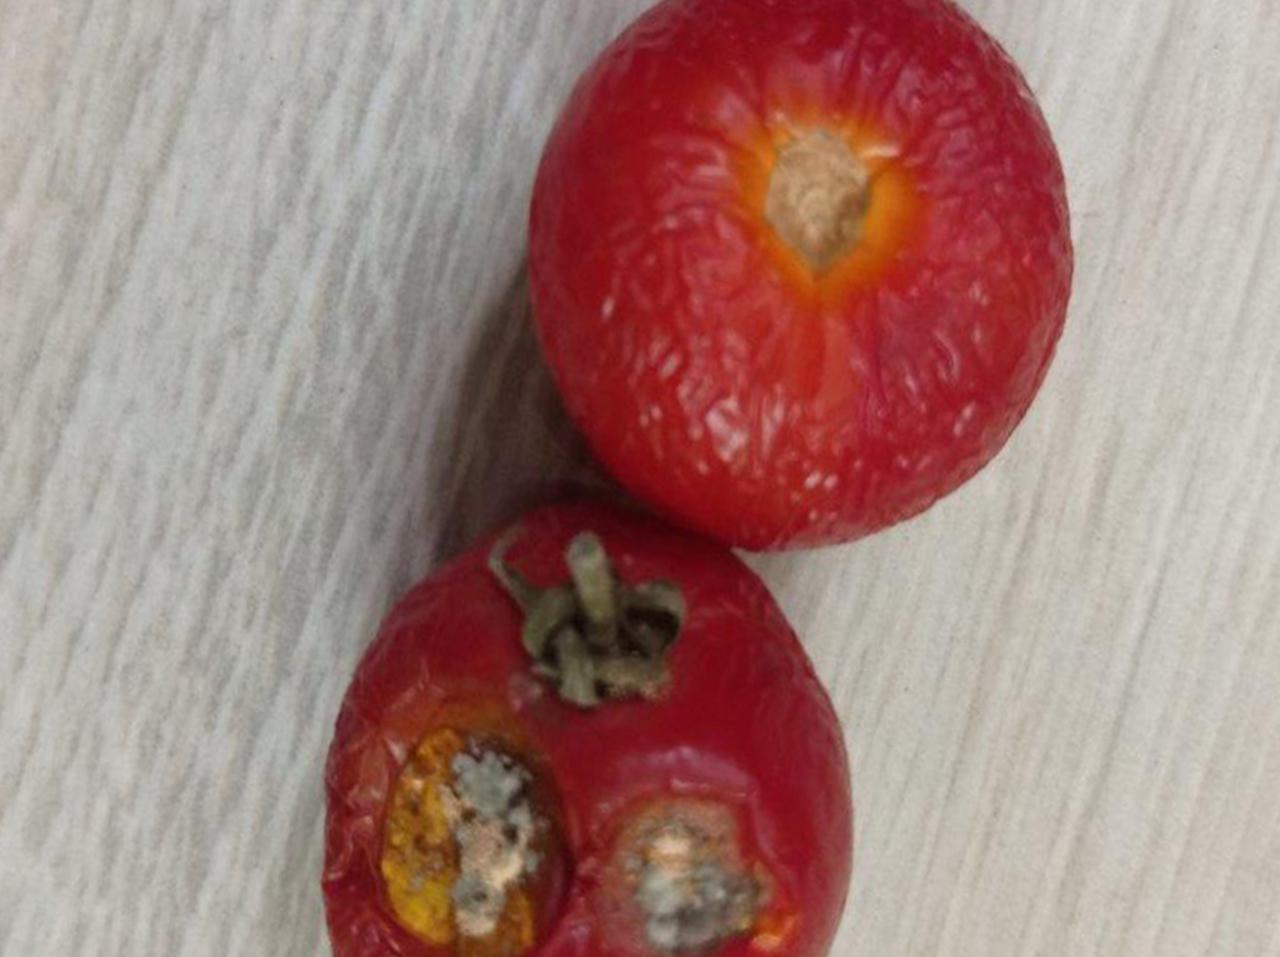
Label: Rotten